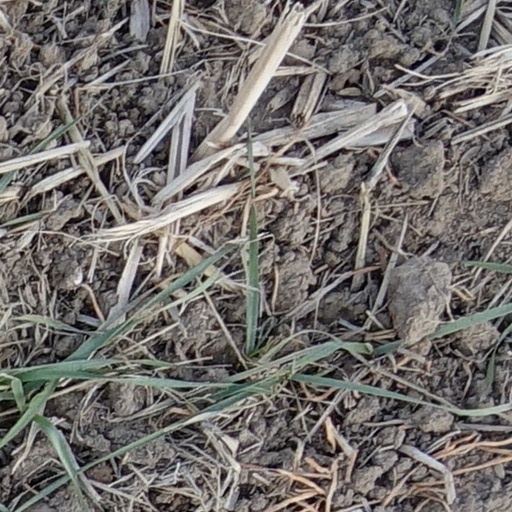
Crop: wheat